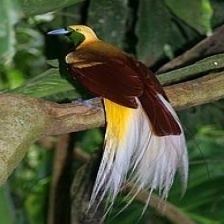
Species: BIRD OF PARADISE
Scientific name: STRELITZIA